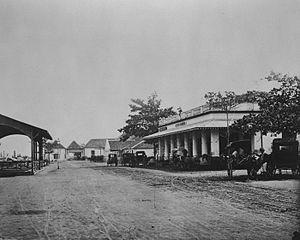
Walter Bentley Woodbury est un photographe et inventeur britannique, pionnier dans son domaine. Il fut l'un des premiers photographes en Australie et aux Indes orientales néerlandaises. À l'origine de nombreuses inventions brevetées en photographie, son innovation la plus connue est la photoglyptie, un procédé opto-mécanique de reproduction d'images photographiques.